Perumal (deity)

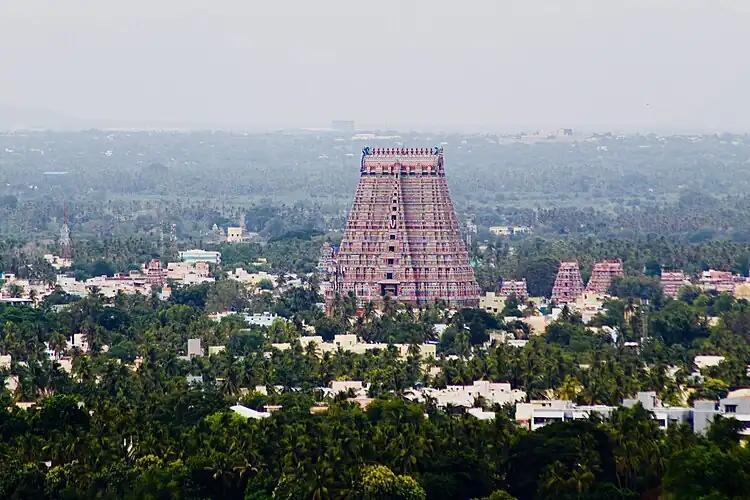
Srirangam temple complex across the river on left.

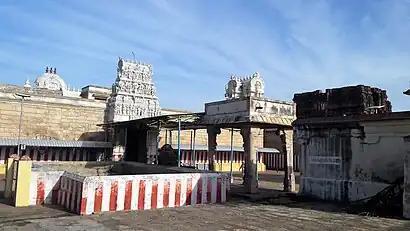
temple tank in front of the gateway tower of Pundarikakshan PerumalTemple

The deity Perumal is identified with Mayon, sometimes translated as "the dark-complexioned one", or more literally, "He whose power is Maya" (i.e. the Saguna Brahman) who is first referenced in the texts Purananuru and Pattupattu. Regarded to be the Tamil equivalent of Krishna, poetry from this period compares his dark skin to the ocean. Originally a folk deity, he was syncretised with Krishna and Vishnu, gaining popularity in the Sri Vaishnava tradition. His consort is Lakshmi, the goddess of fortune, beauty, and prosperity, appearing in even the earliest strata of Tamil poetry.